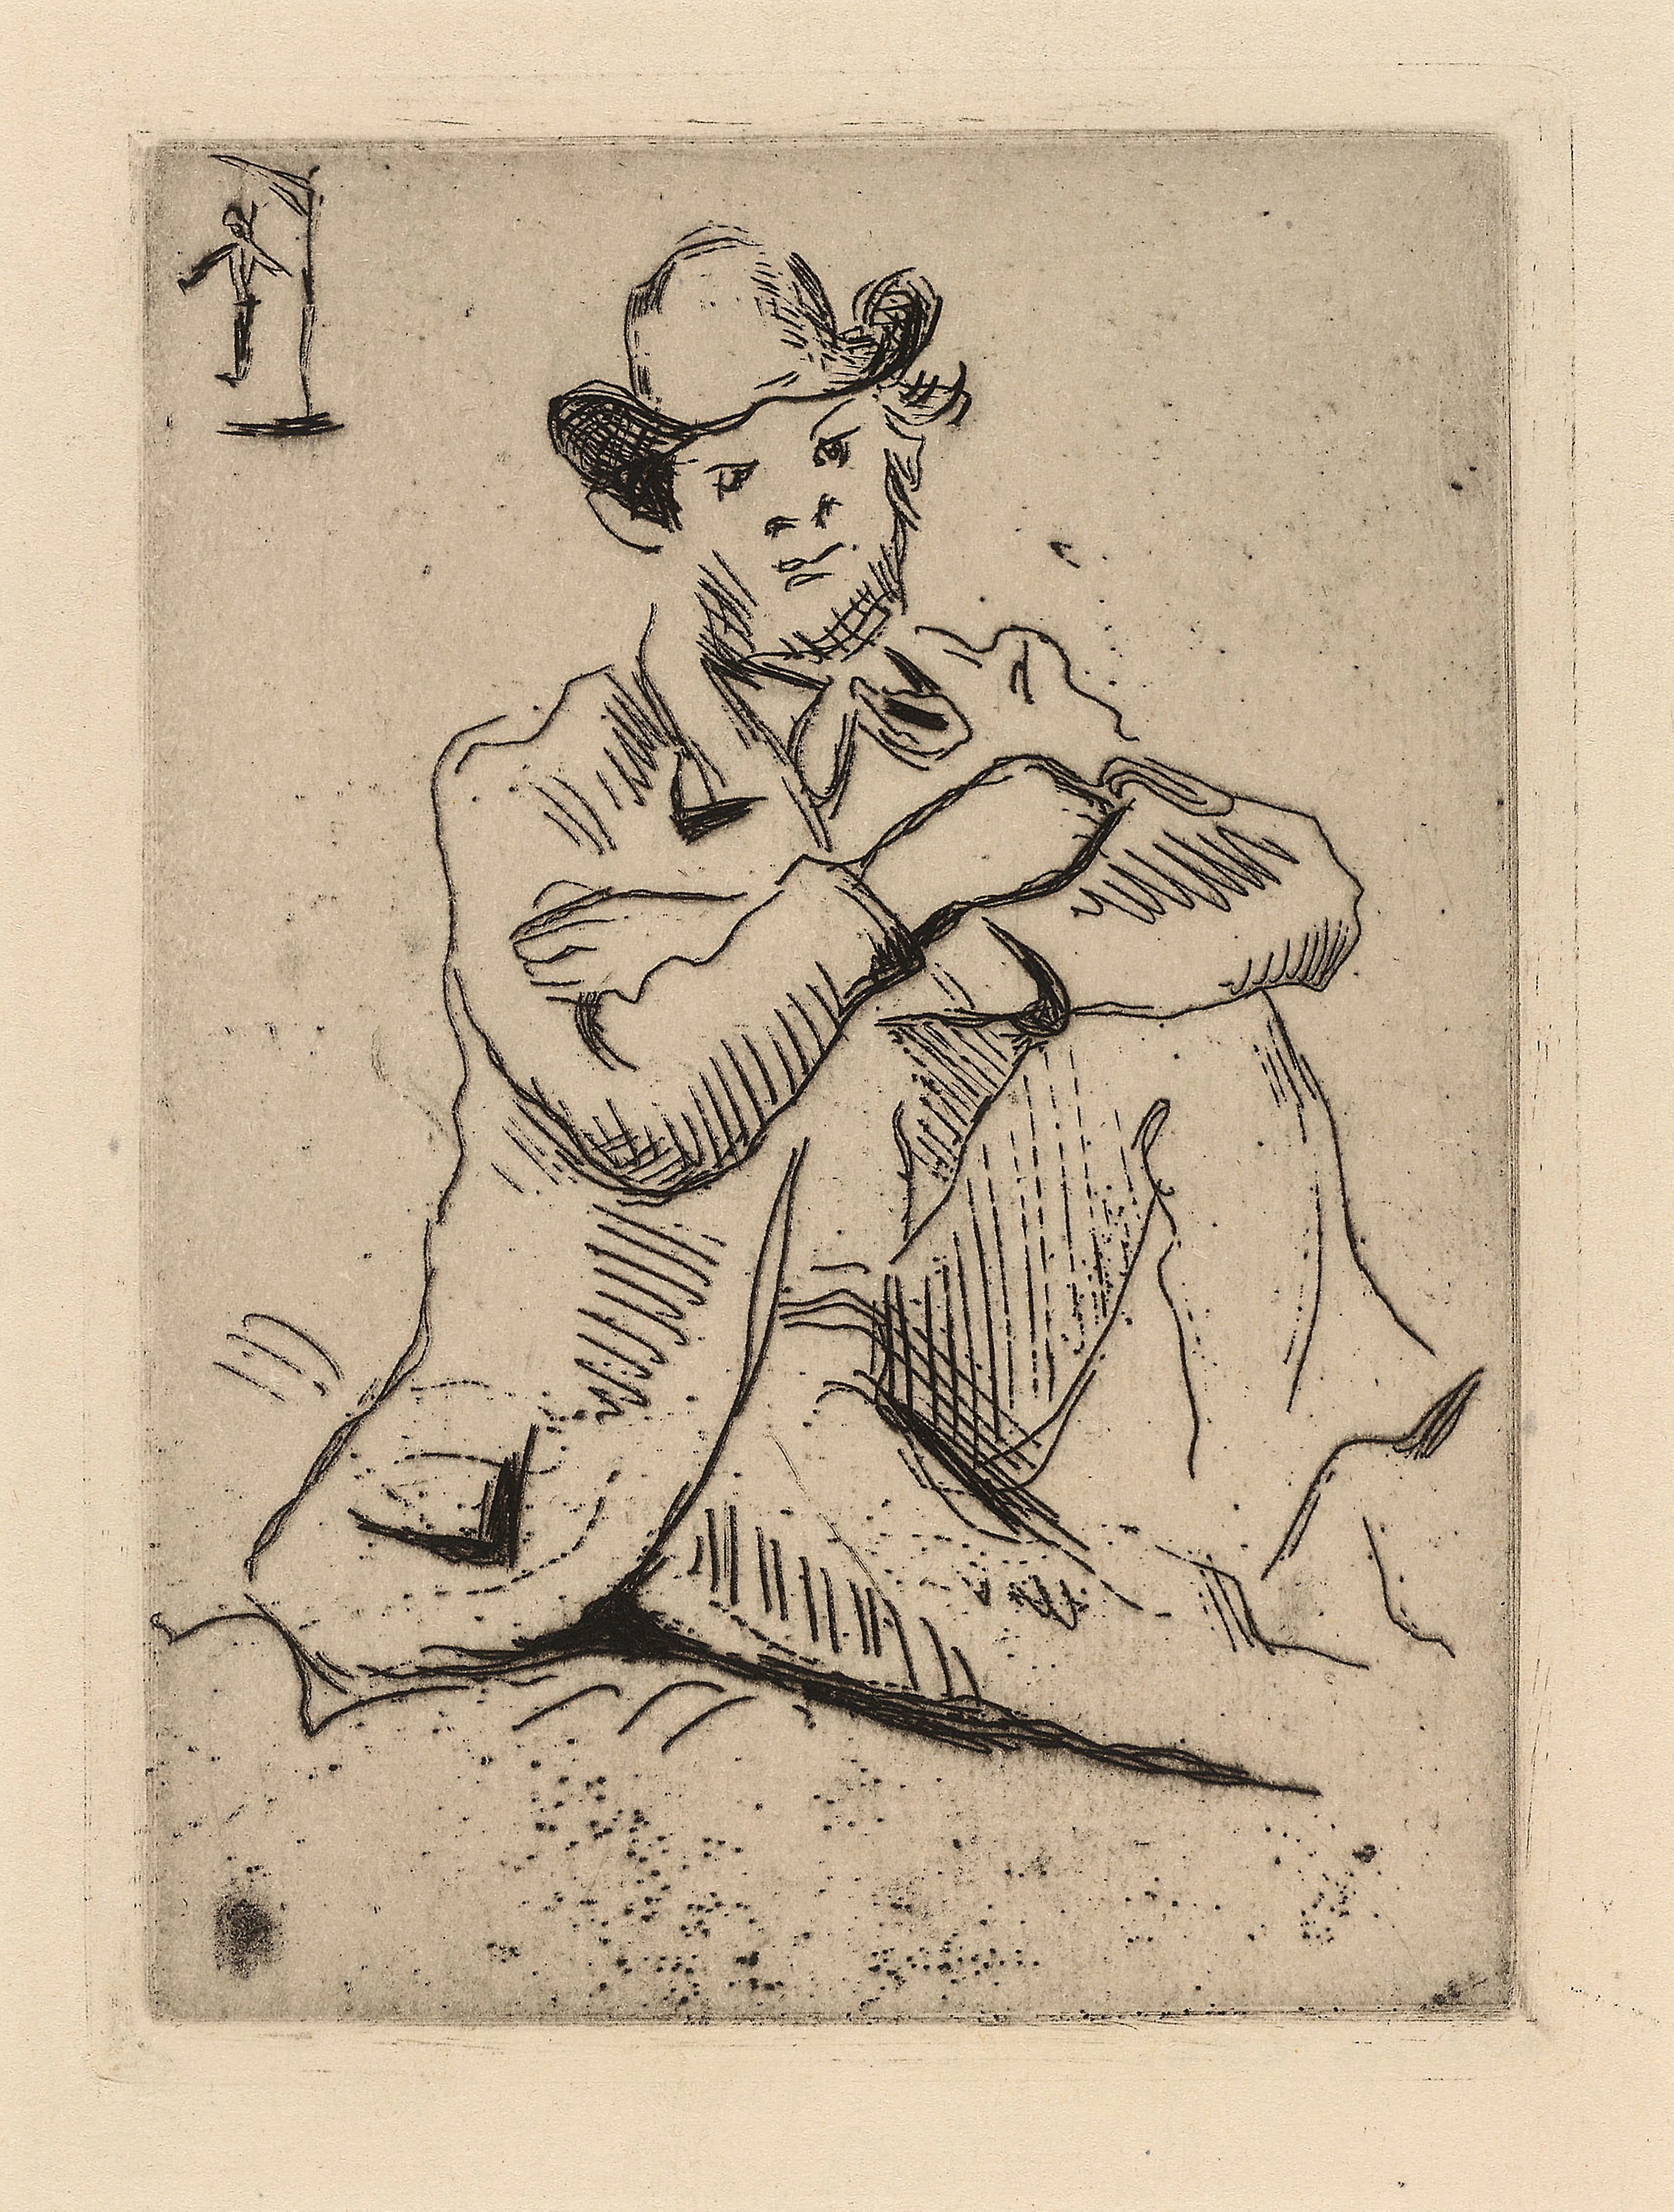
art, drawing, illustration, figure drawing, arm, history, artwork, hand, sketch, font, visual arts, paper, fictional character, printmaking